Hrithik Roshan

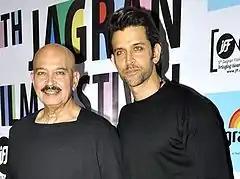
Hrithik Roshan photographed with his father, Rakesh Roshan.

Roshan felt isolated as a child; he was born with an extra thumb fused to the one on his right hand, which led some of his peers to avoid him. He has stammered since the age of six; this caused him problems at school, and he feigned injury and illness to avoid oral tests. He was helped by daily speech therapy. His father has said that Roshan would lock himself up in the bathroom to pronounce sentence fluently.